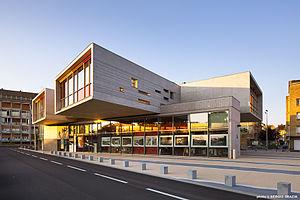
Pole culturel de Sedan - richard et schoeller architectes